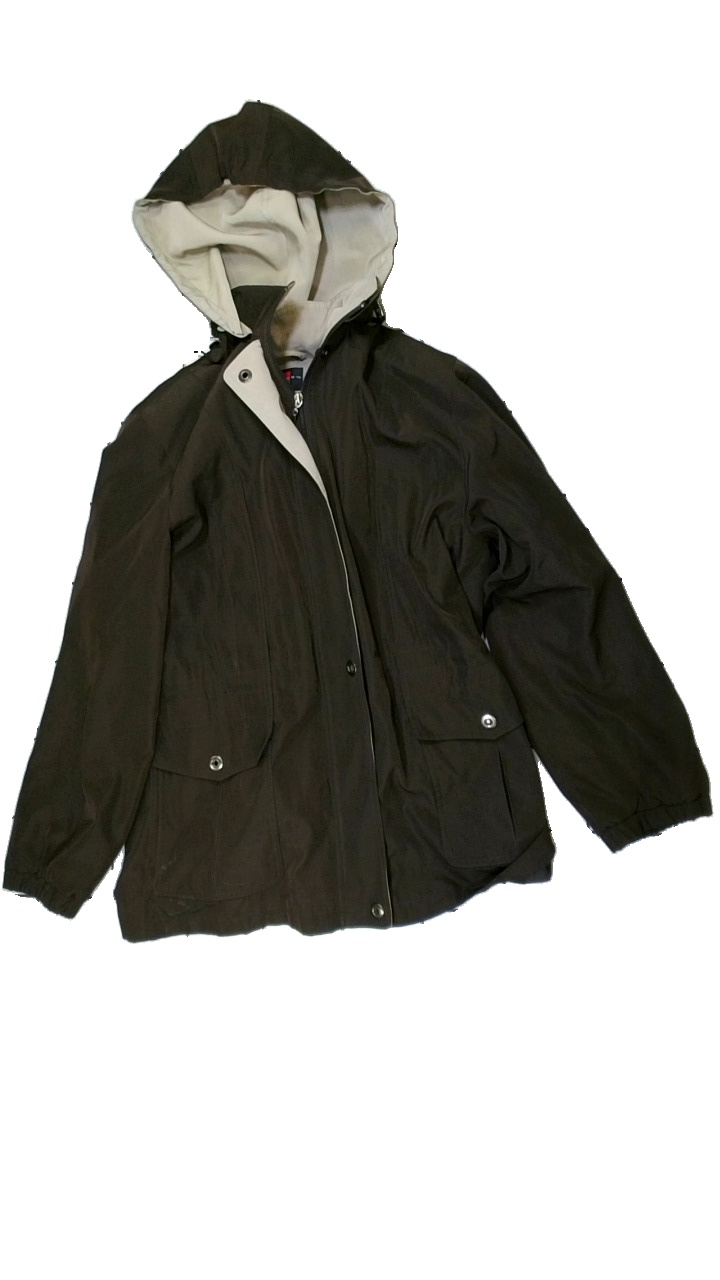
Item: Jacket (Ladies)
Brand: Gallery
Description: Beige and brown jacket with hood
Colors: Brown, Beige
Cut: Regular
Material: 100% Polyester
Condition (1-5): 4
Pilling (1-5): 5
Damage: stain
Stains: Minor
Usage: Reuse
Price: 100-150